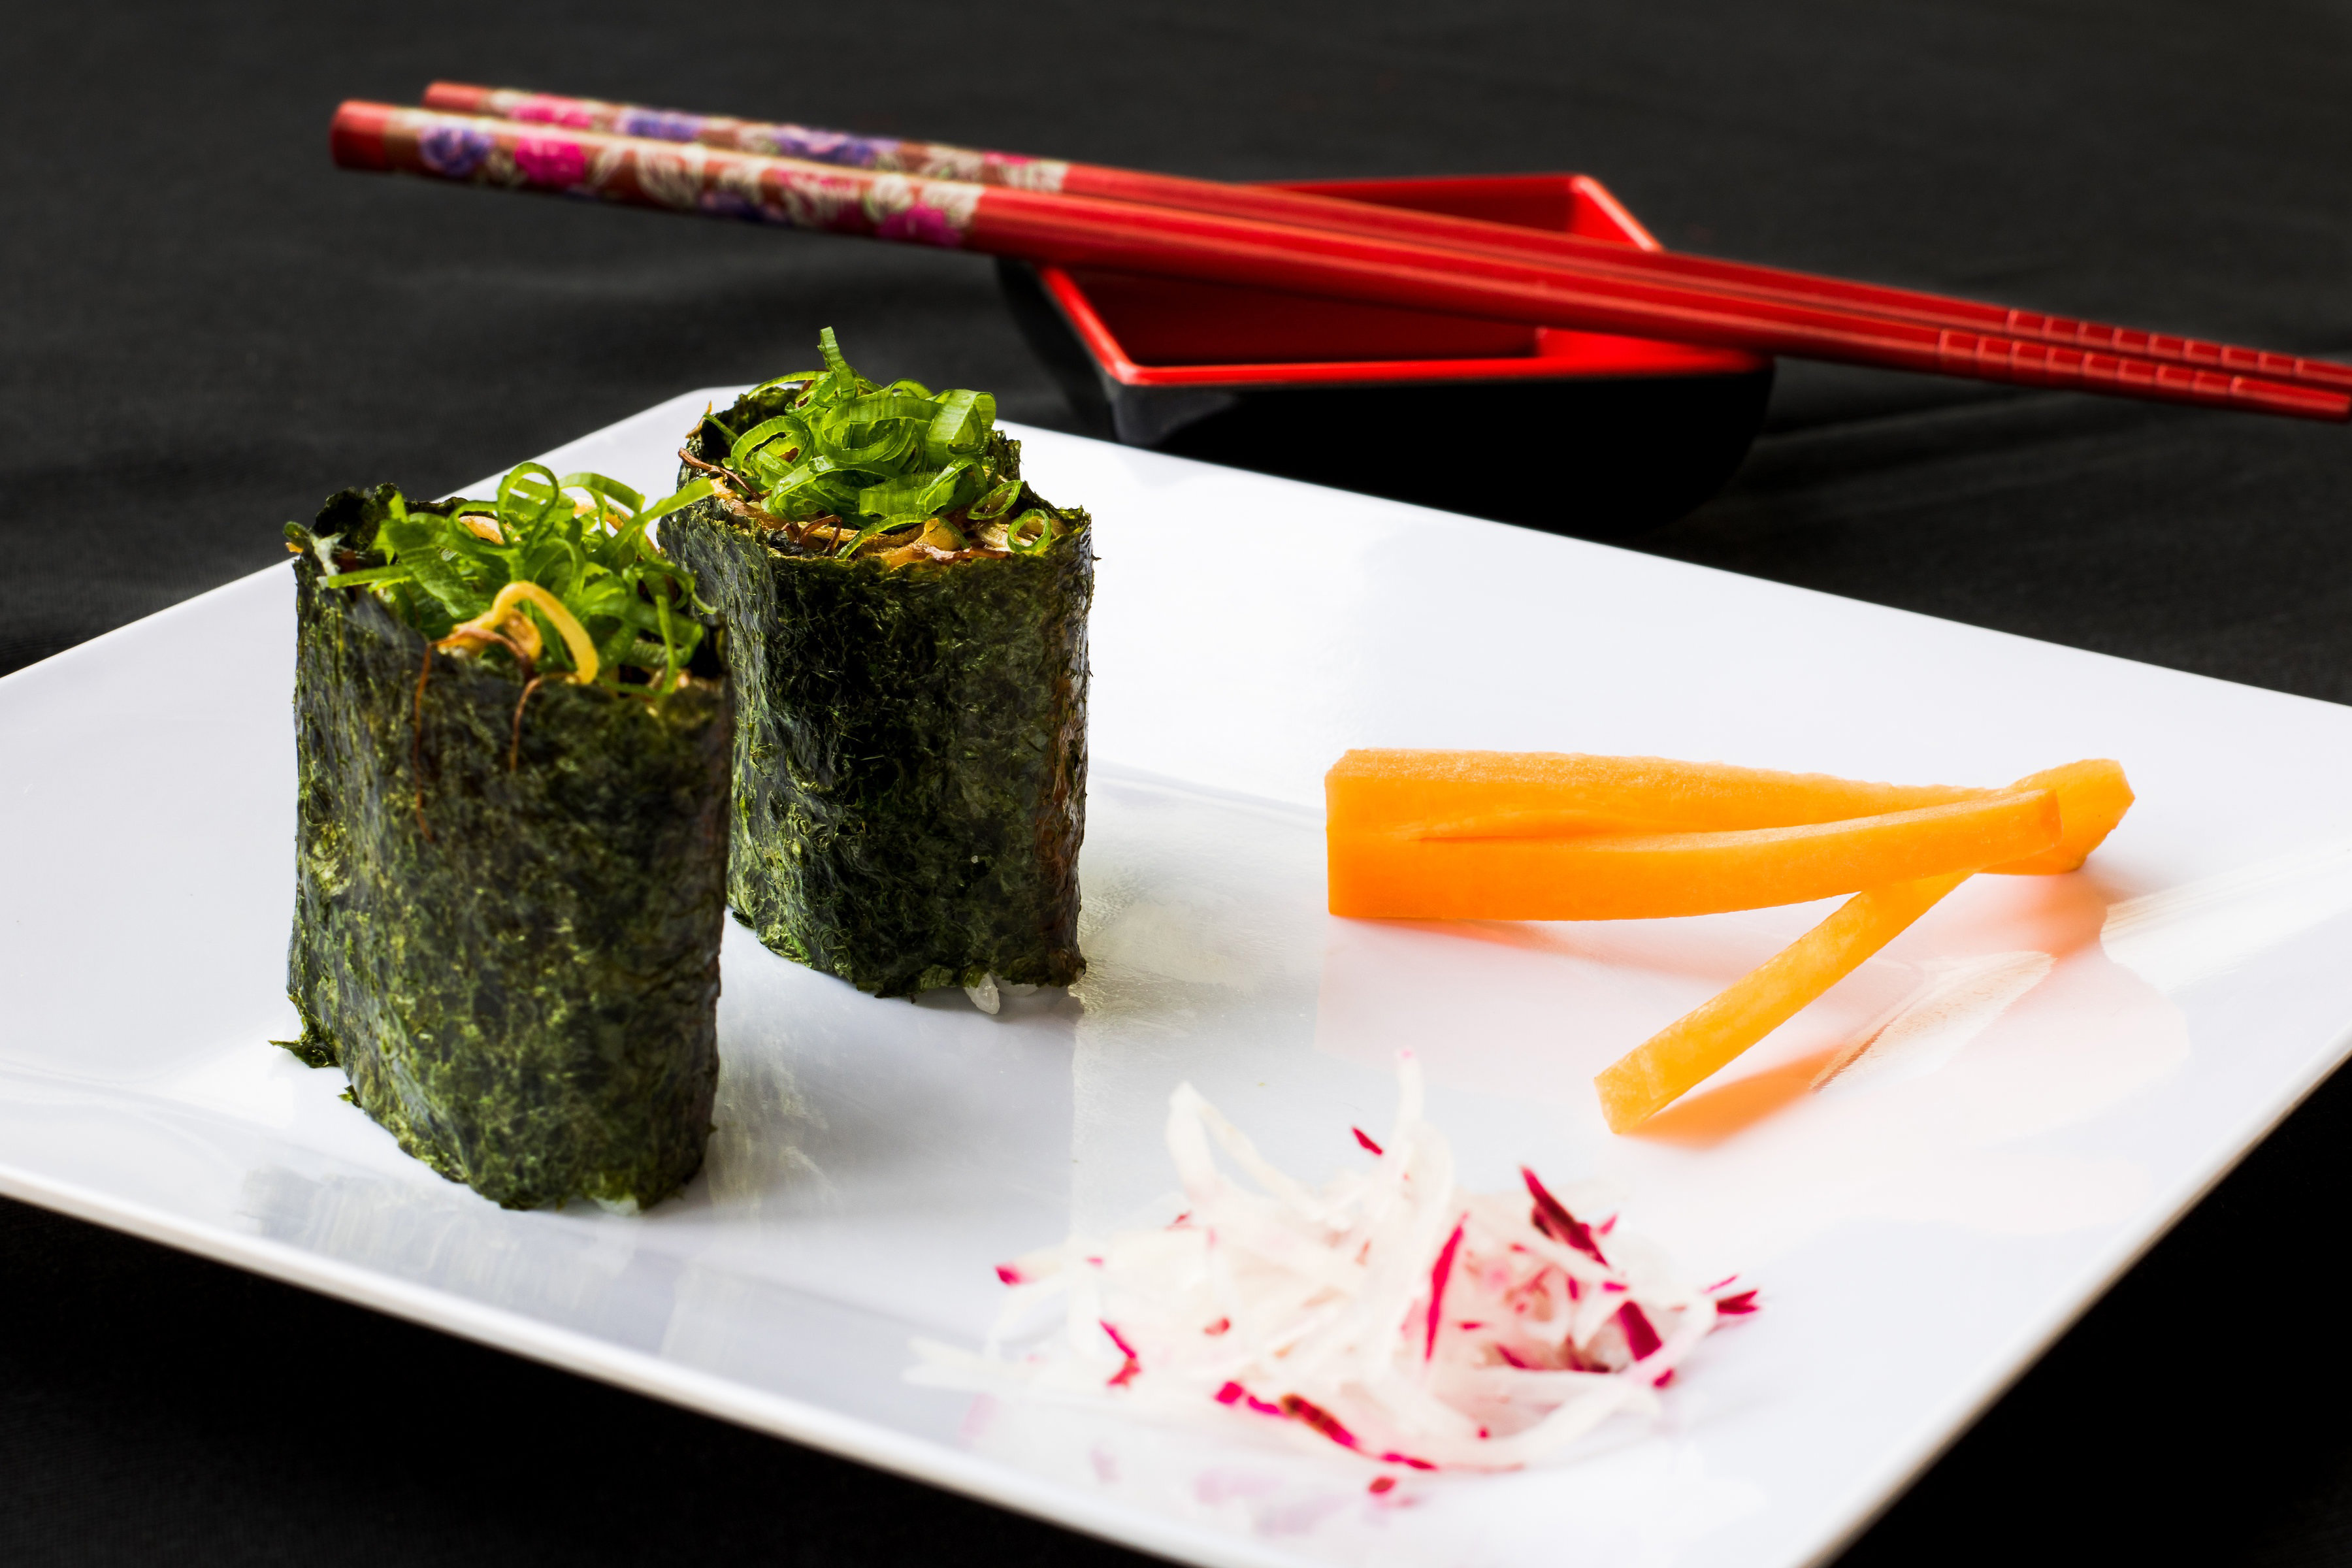
chopsticks, food, cuisine, dish, nori, sushi, la carte food, ingredient, comfort food, laver, vegetarian food, japanese cuisine, recipe, california roll, produce, tableware, vegetable, Gim